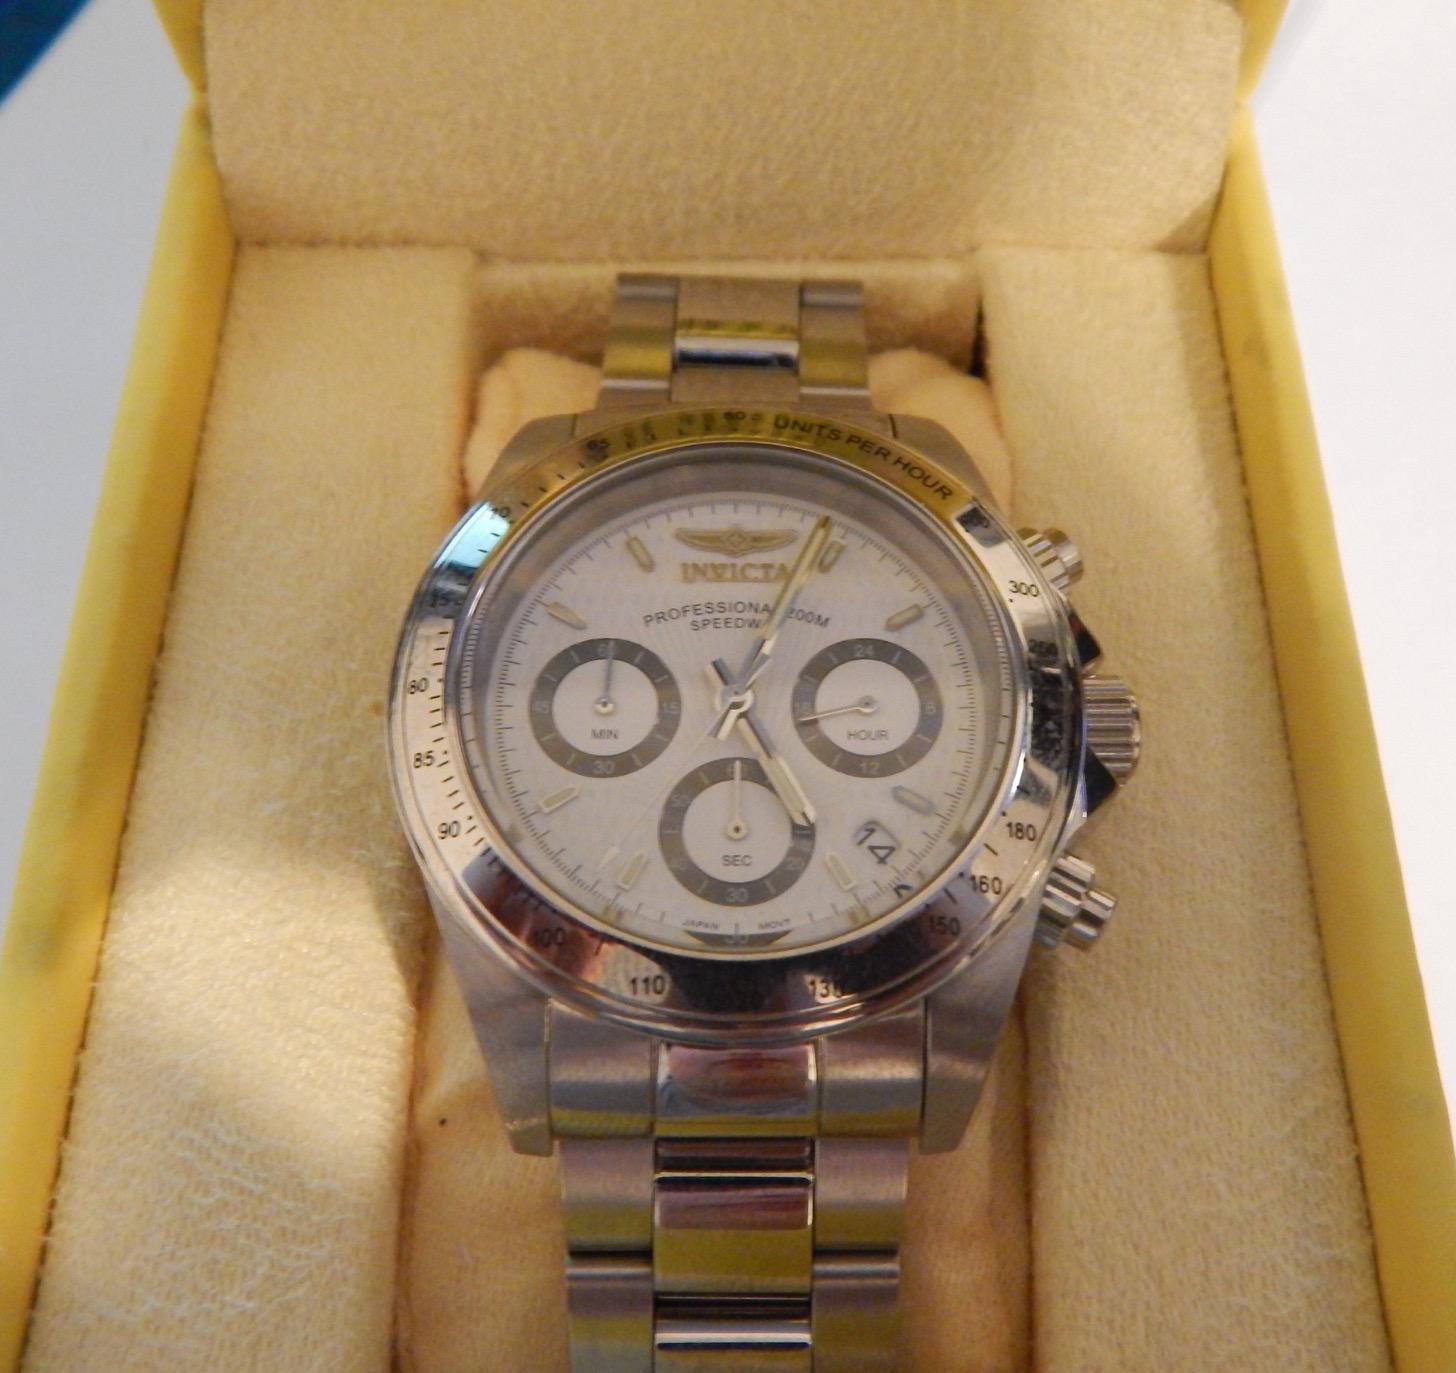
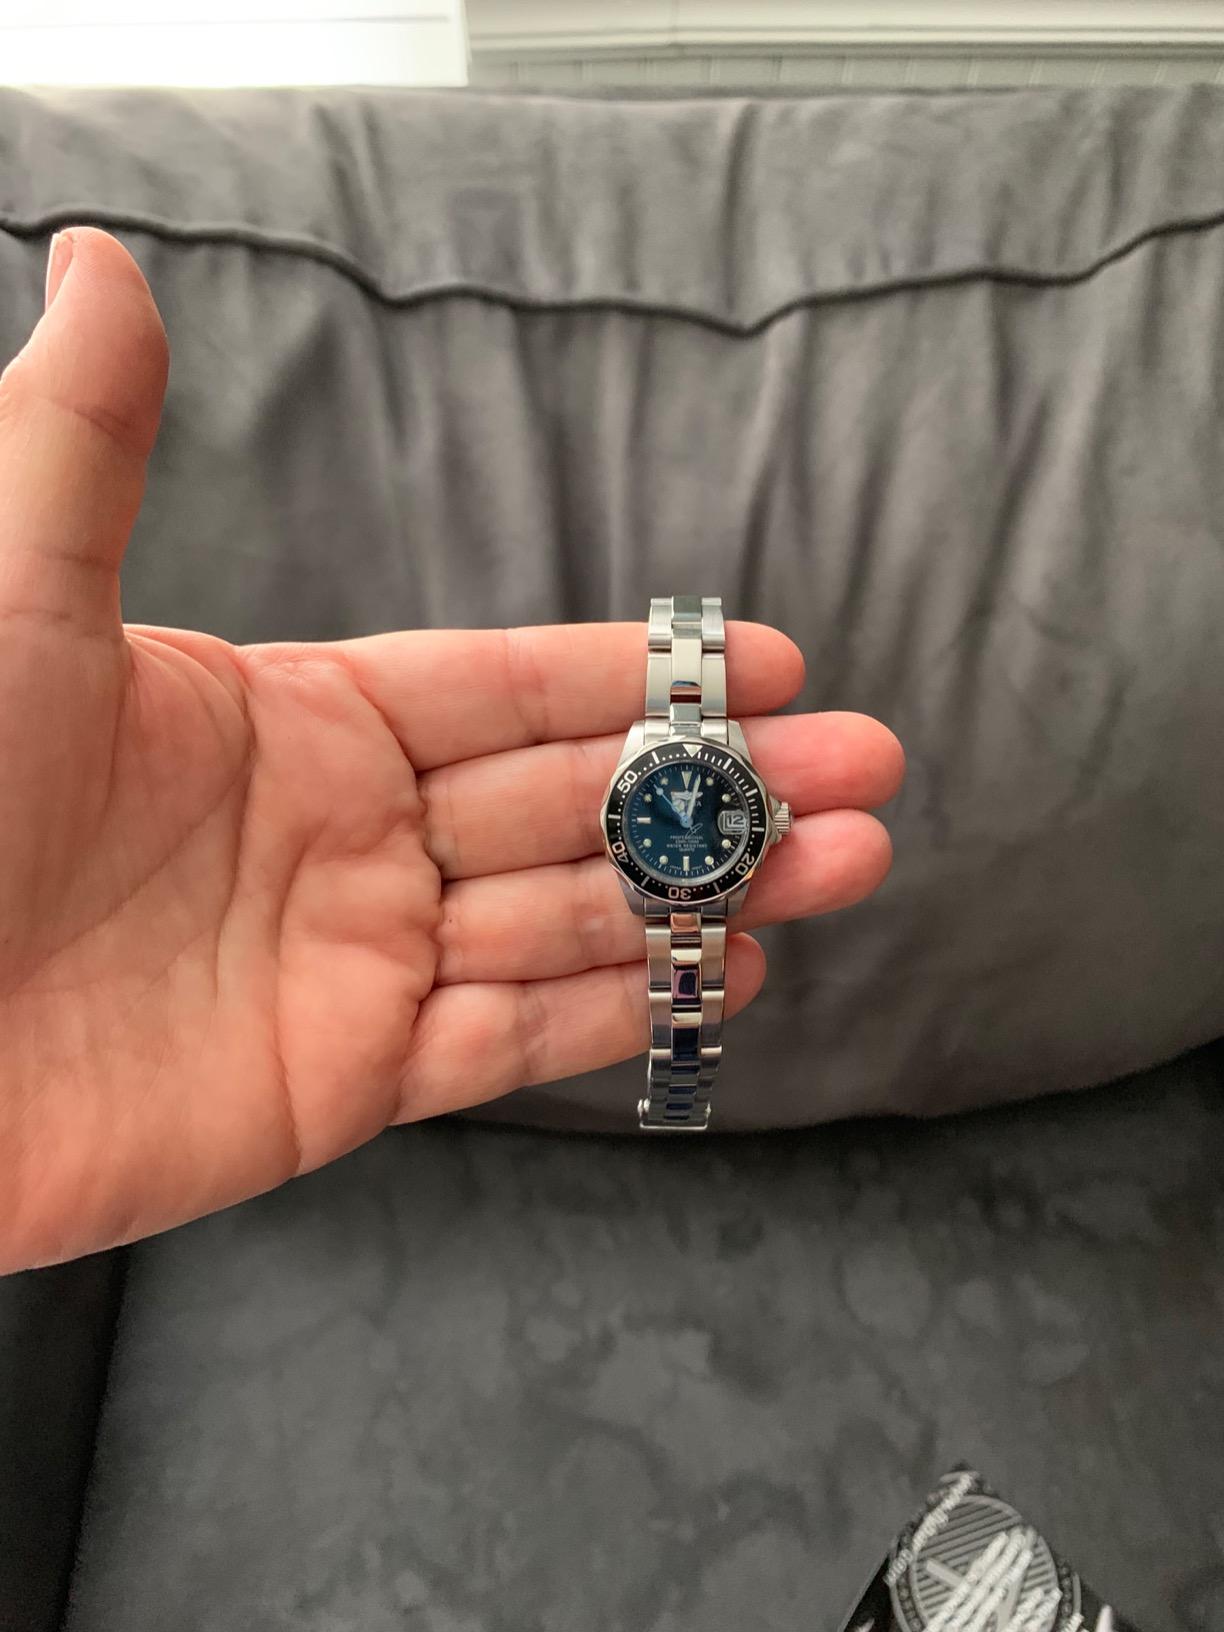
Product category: accessories_watch
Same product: no